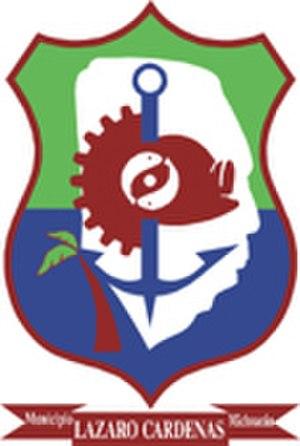
Lázaro Cárdenas est une municipalité portuaire mexicaine située sur la côte Pacifique à l'embouchure du Río Balsas dans l'État de Michoacán.